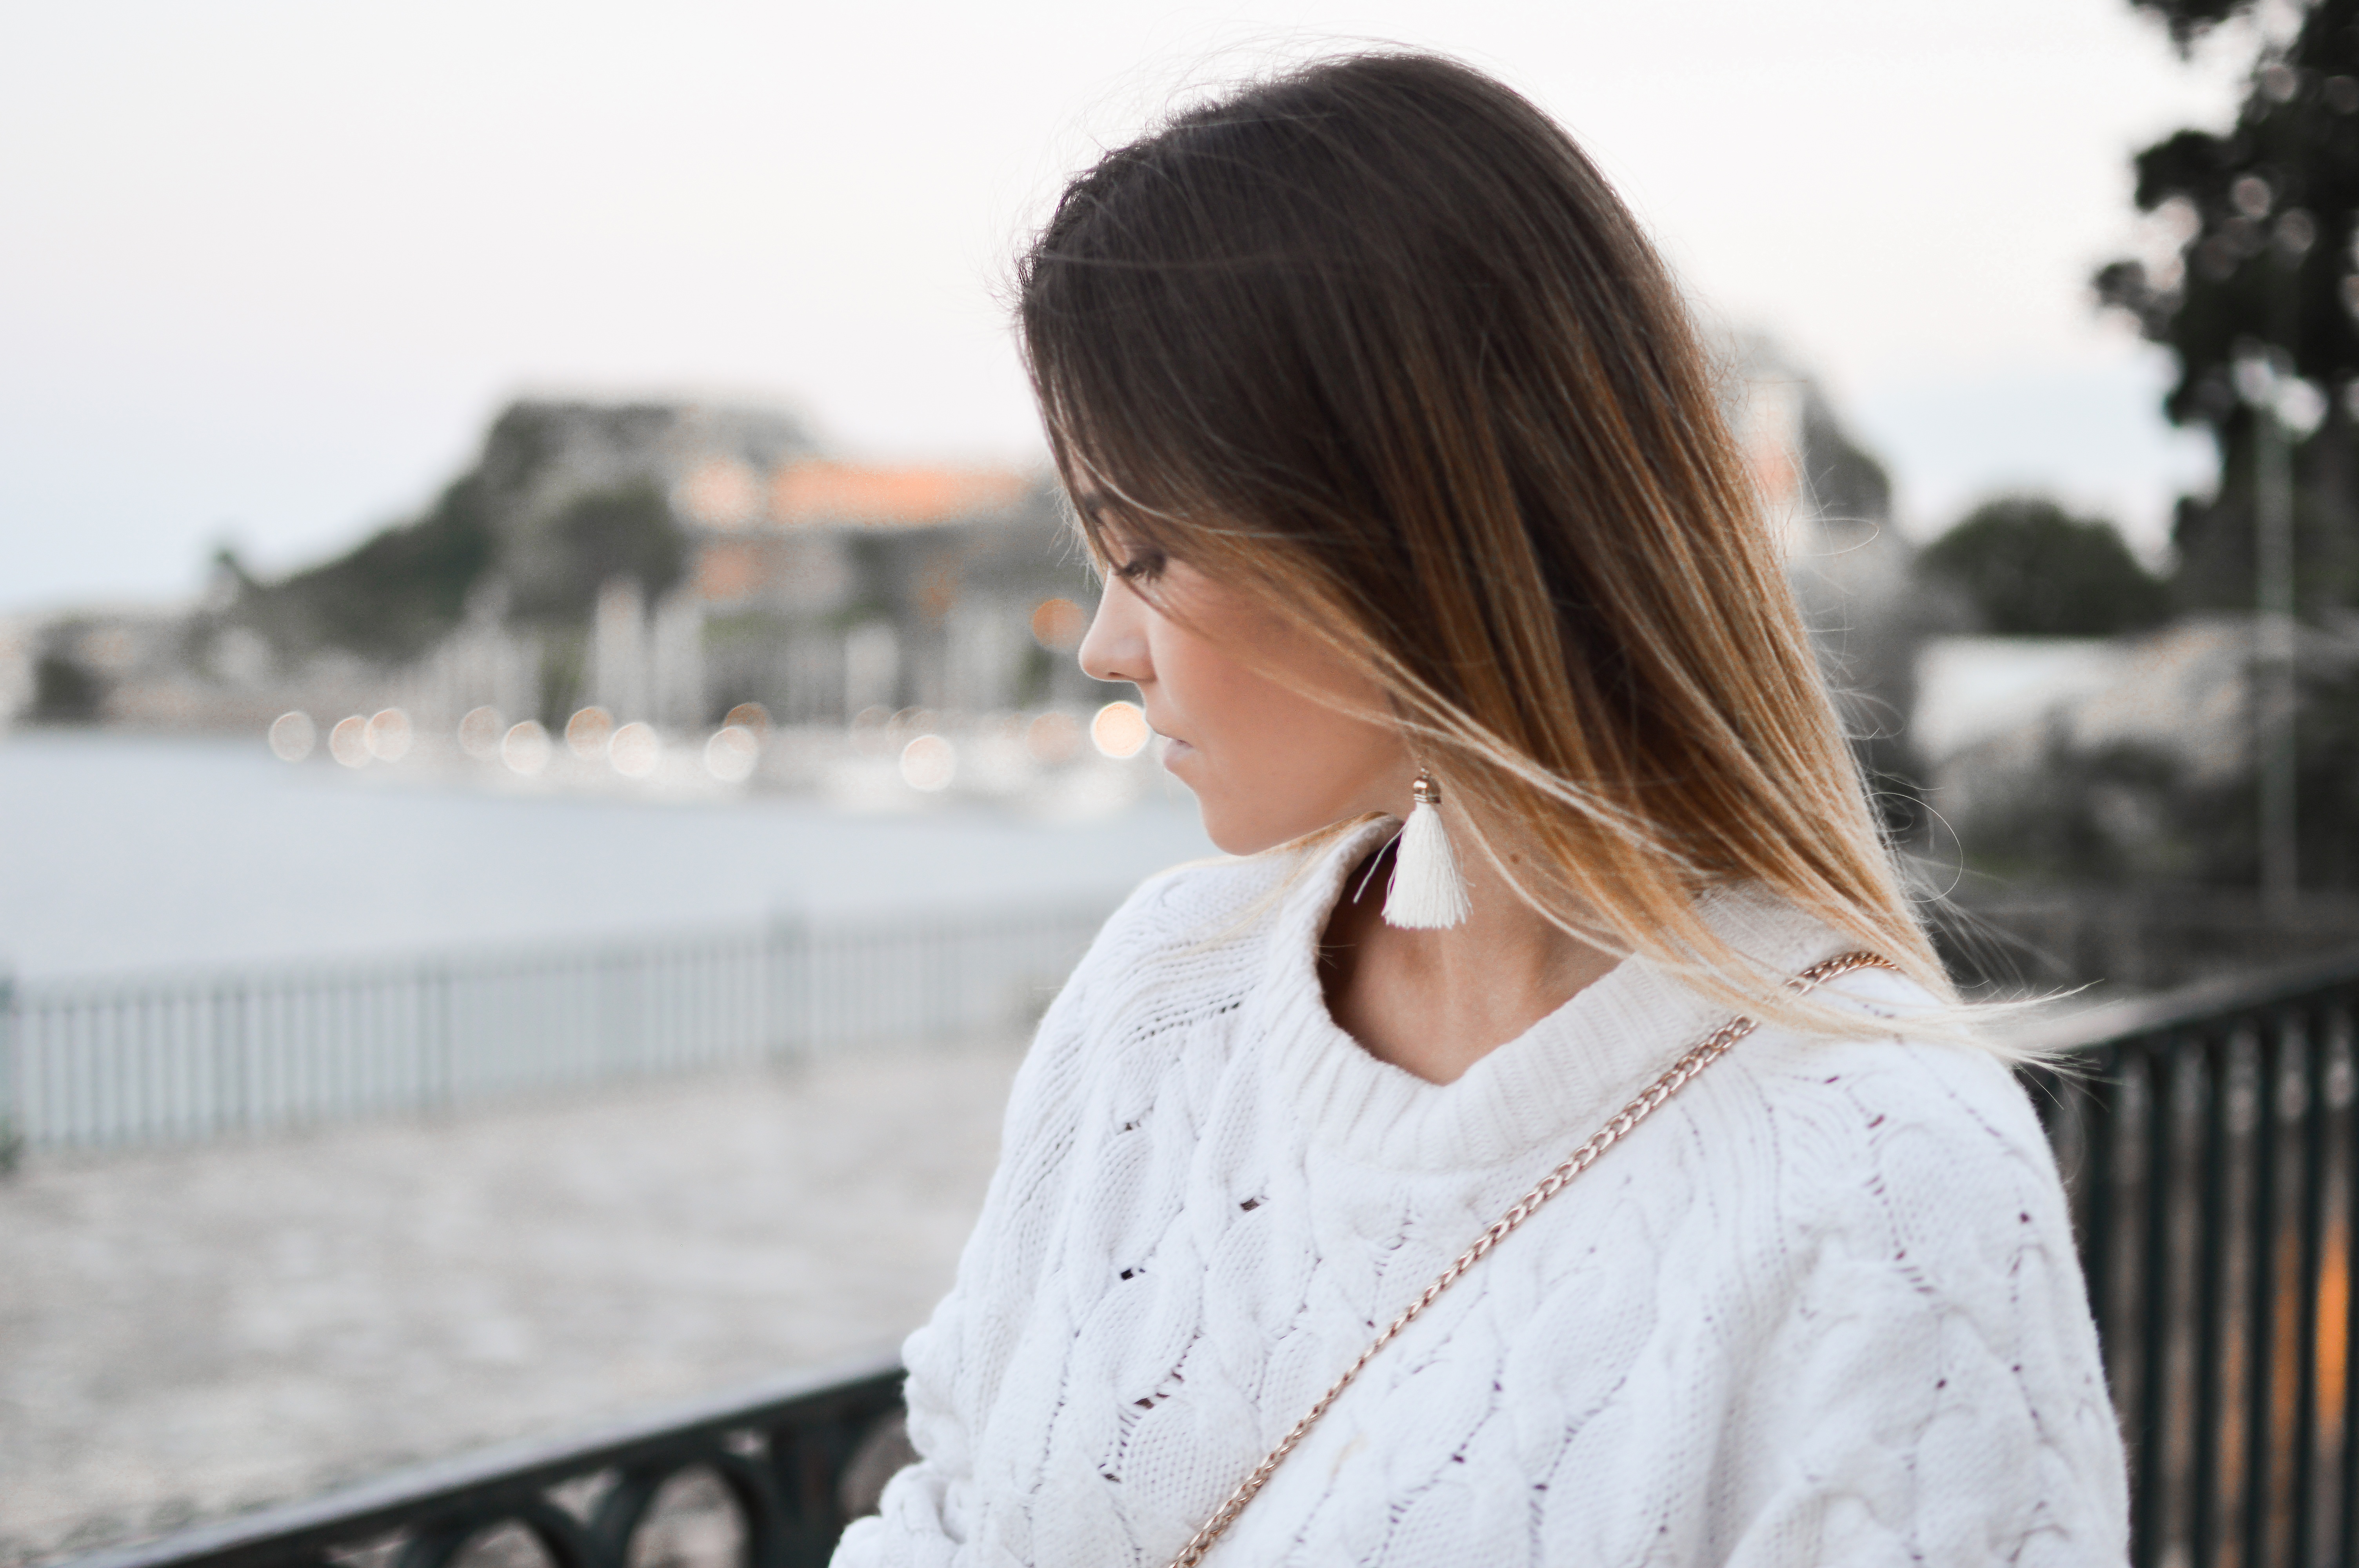
person, winter, girl, woman, hair, white, photography, portrait, model, spring, fashion, clothing, season, hairstyle, dress, photograph, beauty, interaction, photo shoot, brown hair, portrait photography